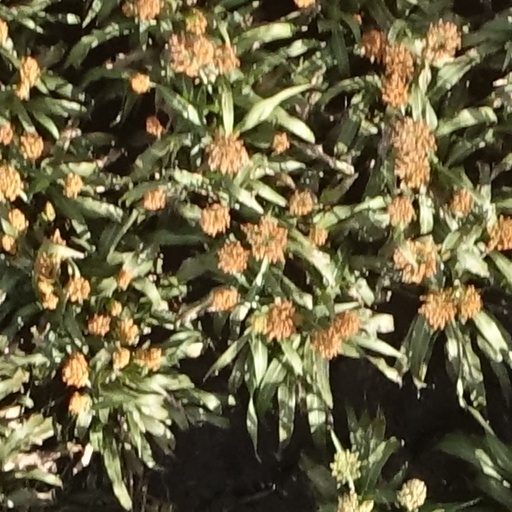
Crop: sorghum